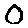
Label: 0